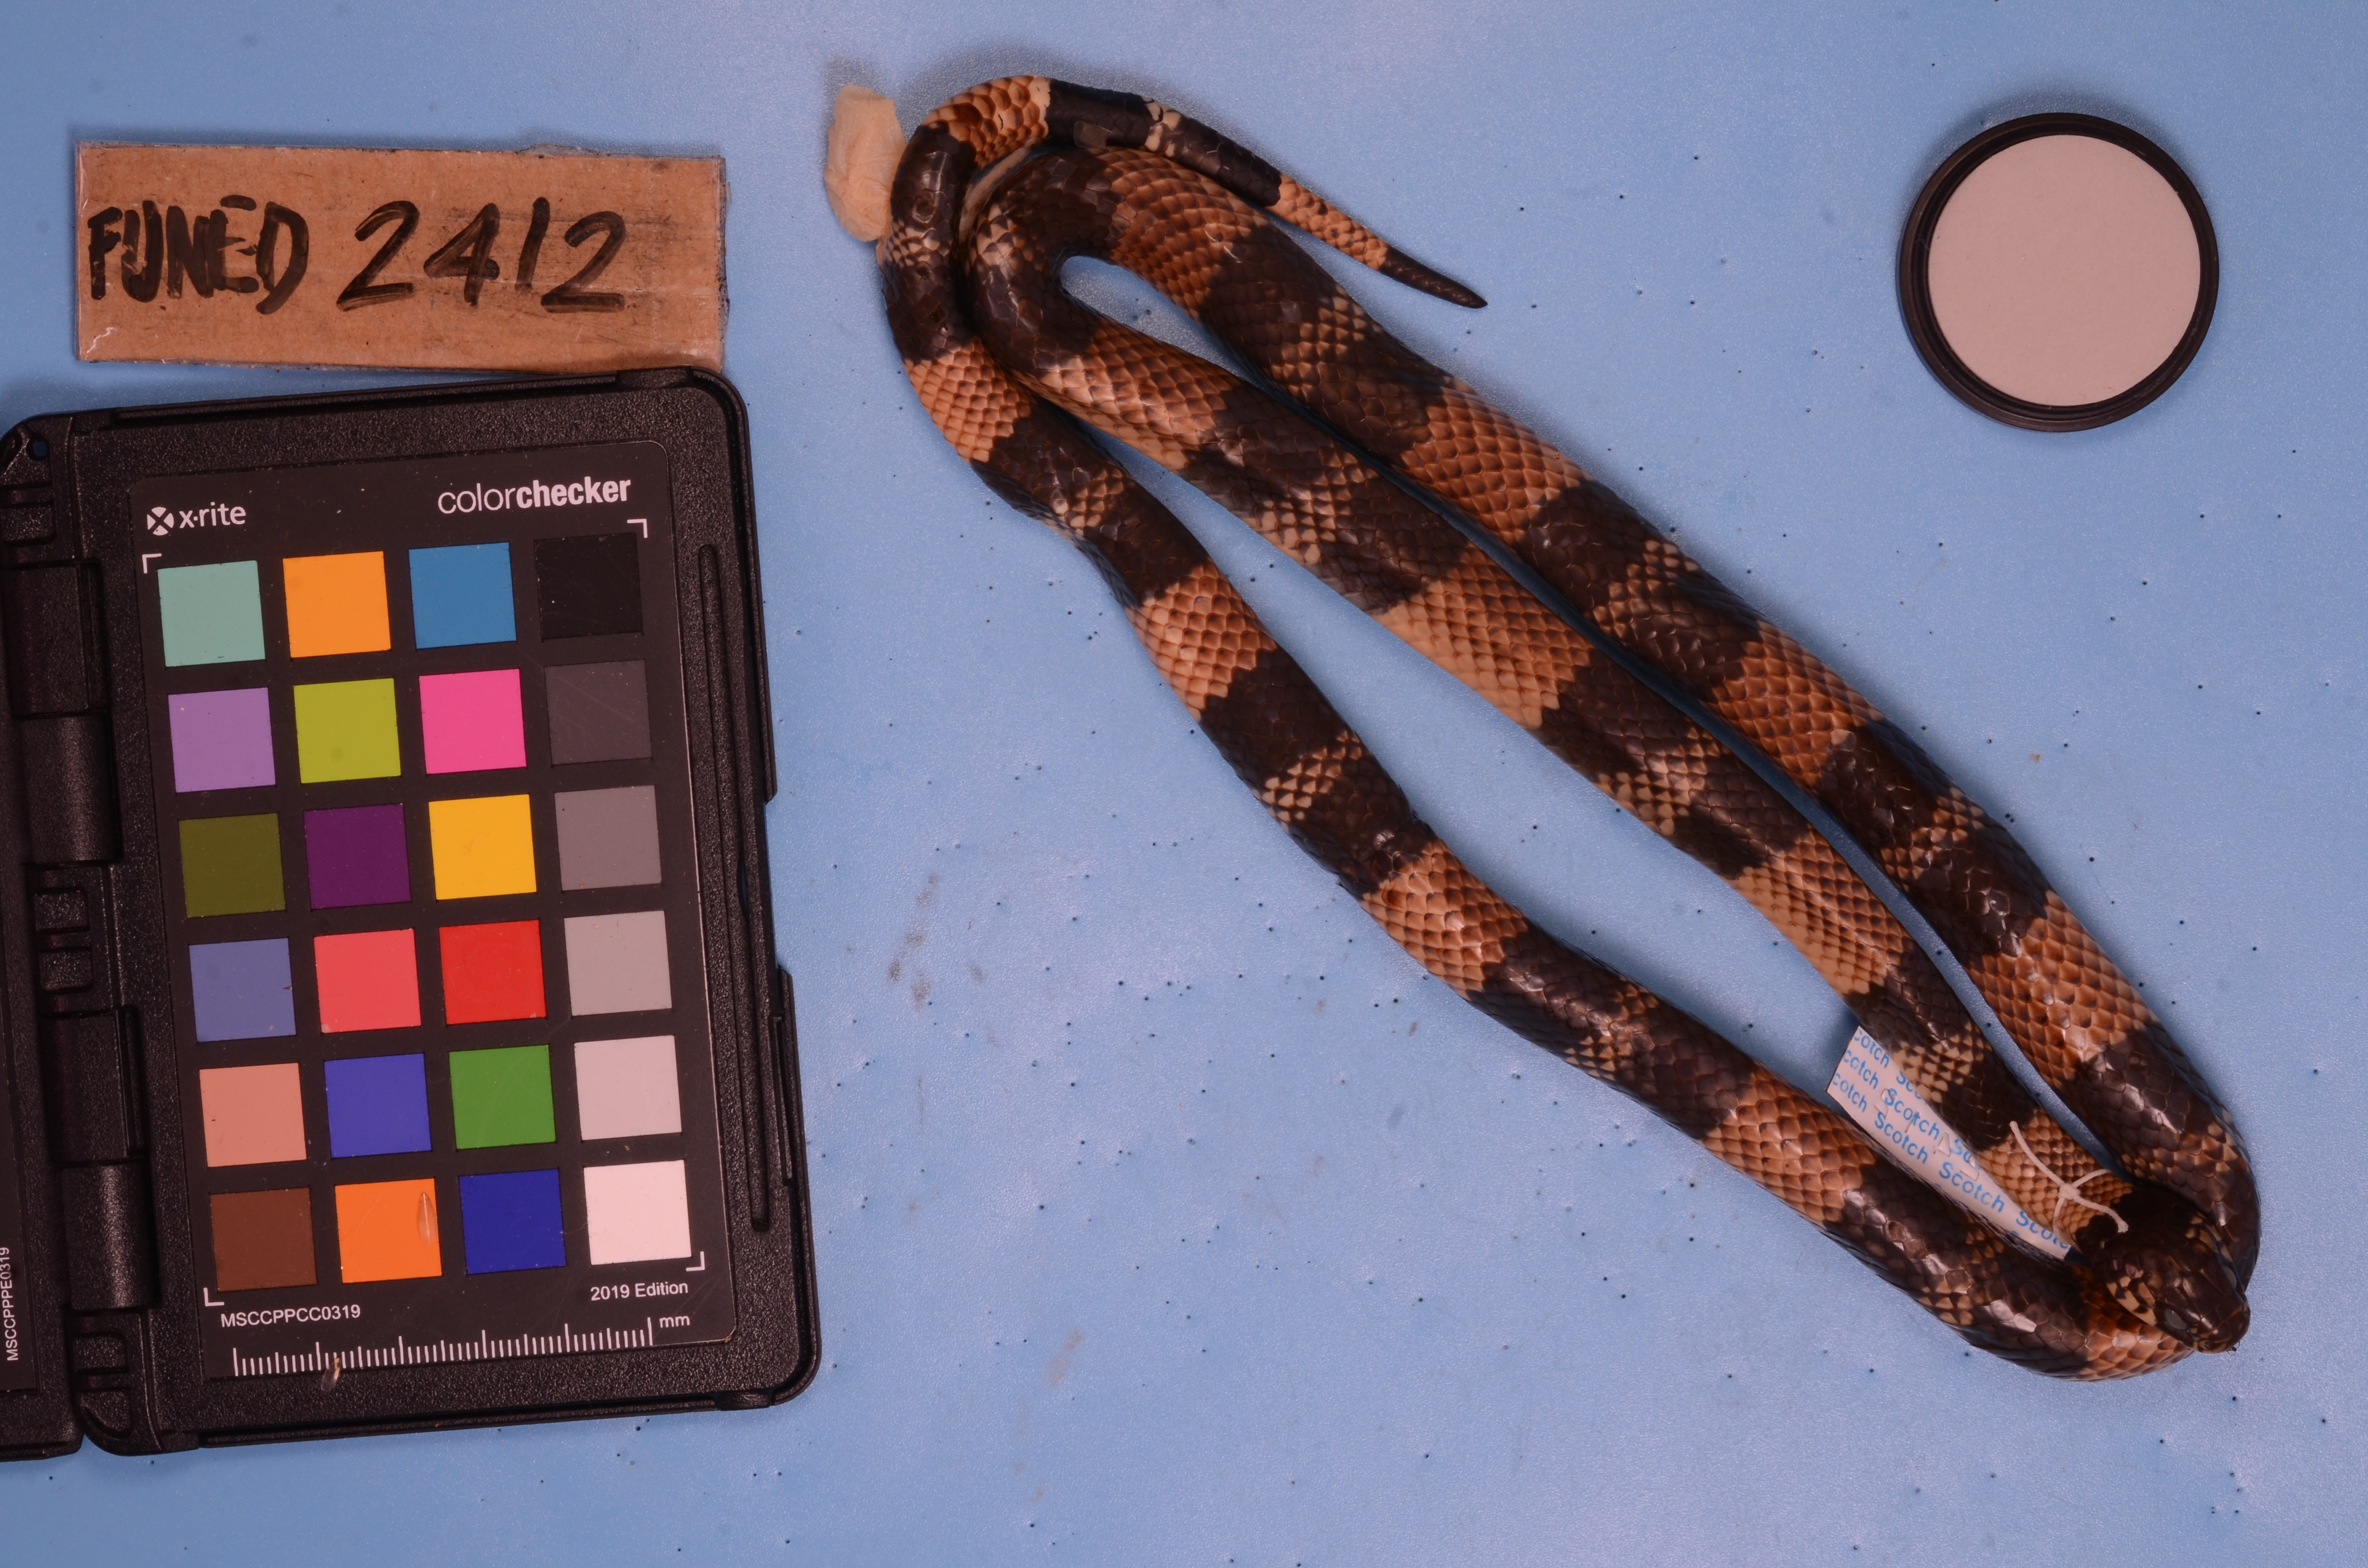
Species: Erythrolamprus aesculapii
View: dorsal
Mimicry status: mimic